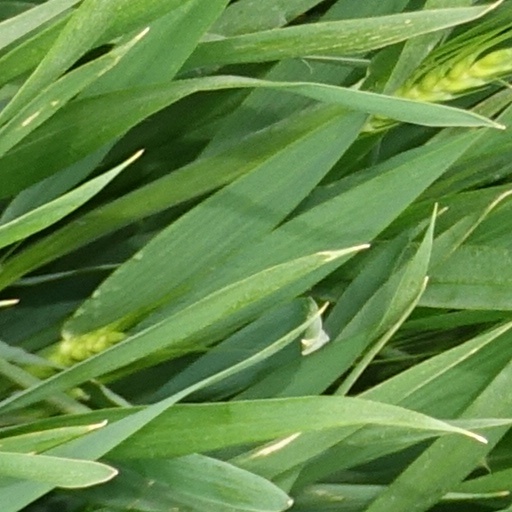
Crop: wheat